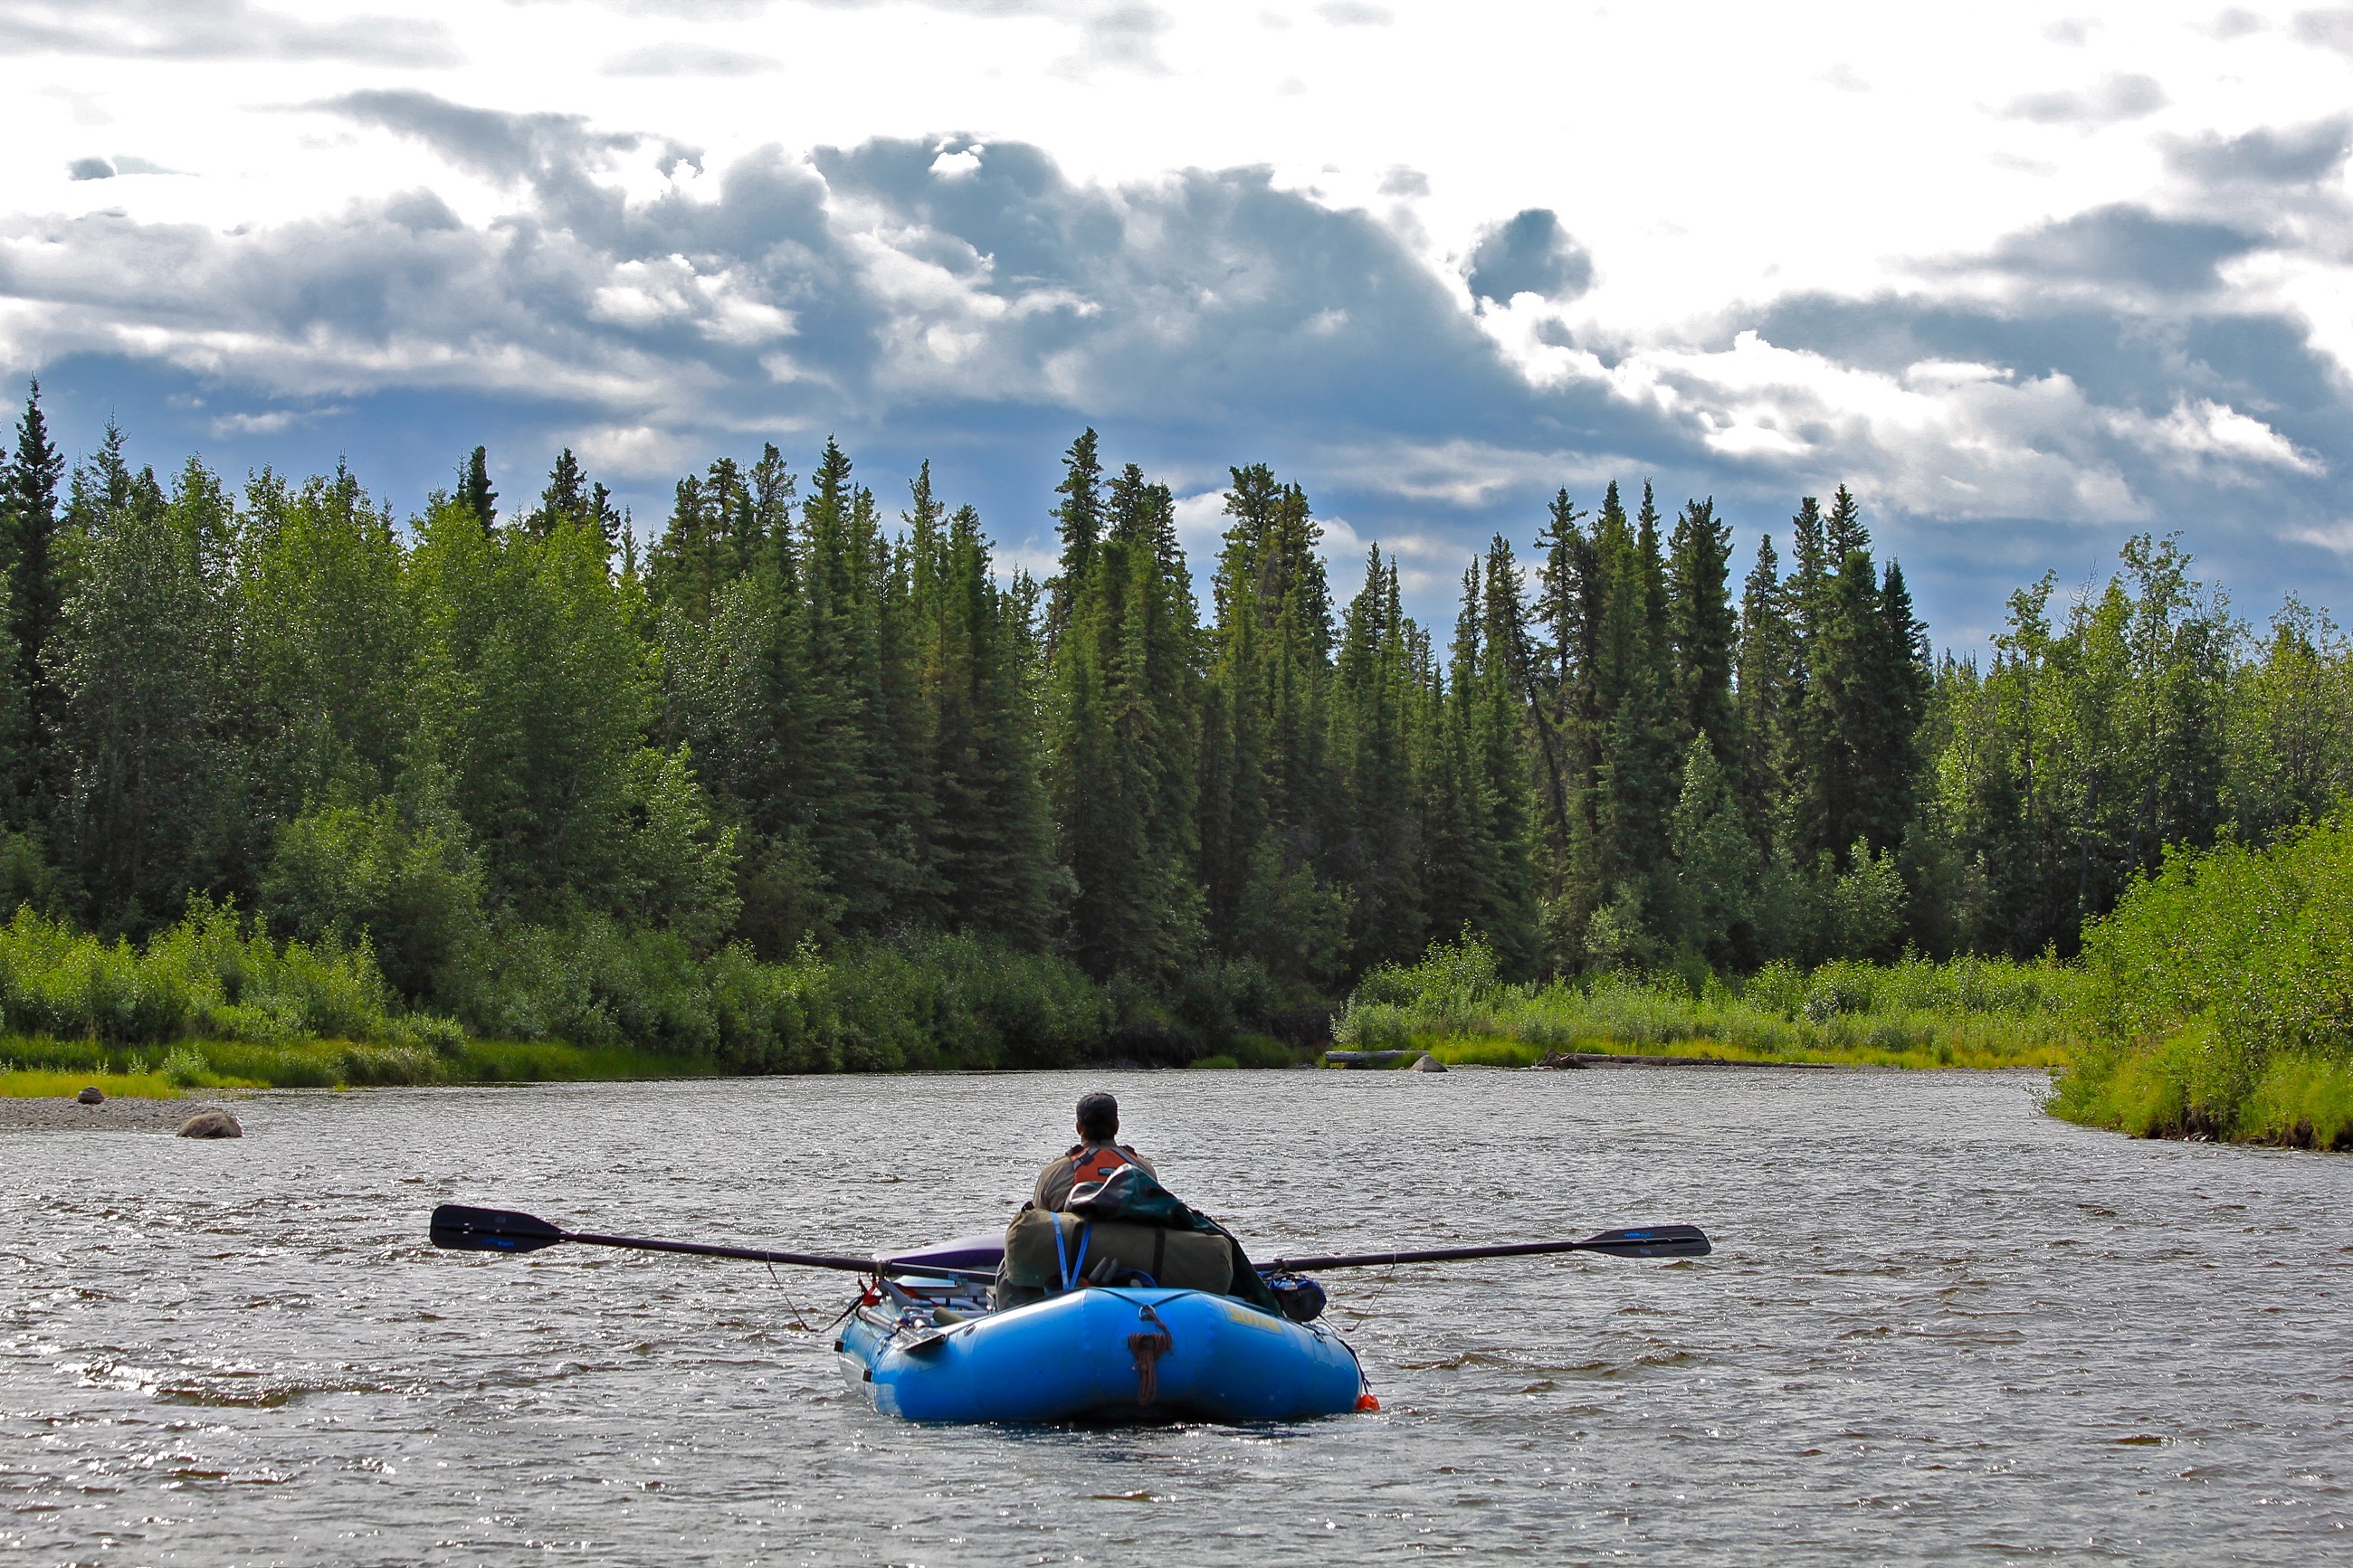
landscape, water, wilderness, sky, sport, boat, lake, river, canoe, wild, paddle, vehicle, scenic, usa, america, rapid, float, kayak, clouds, sports, boating, oars, kayaking, alaska, gulkana river, rafting, outdoor recreation, watercraft rowing